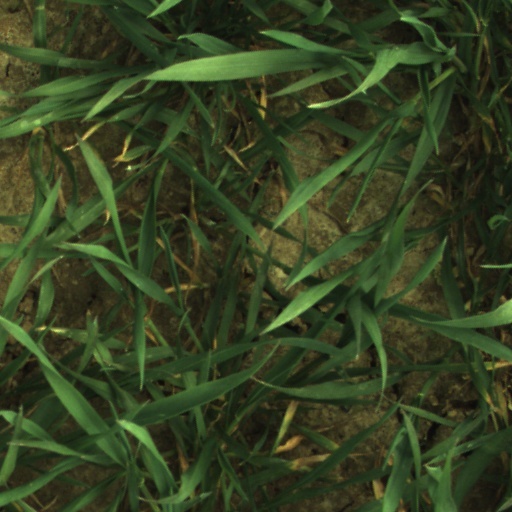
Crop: wheat